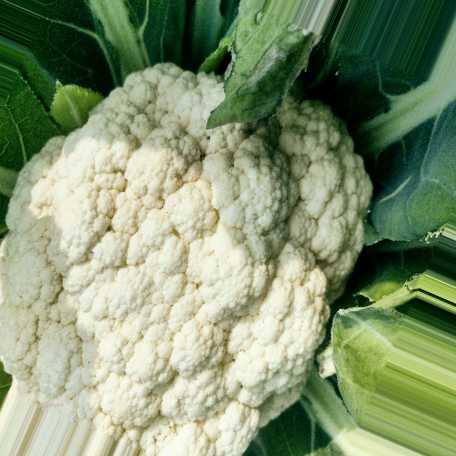
Label: Disease Free